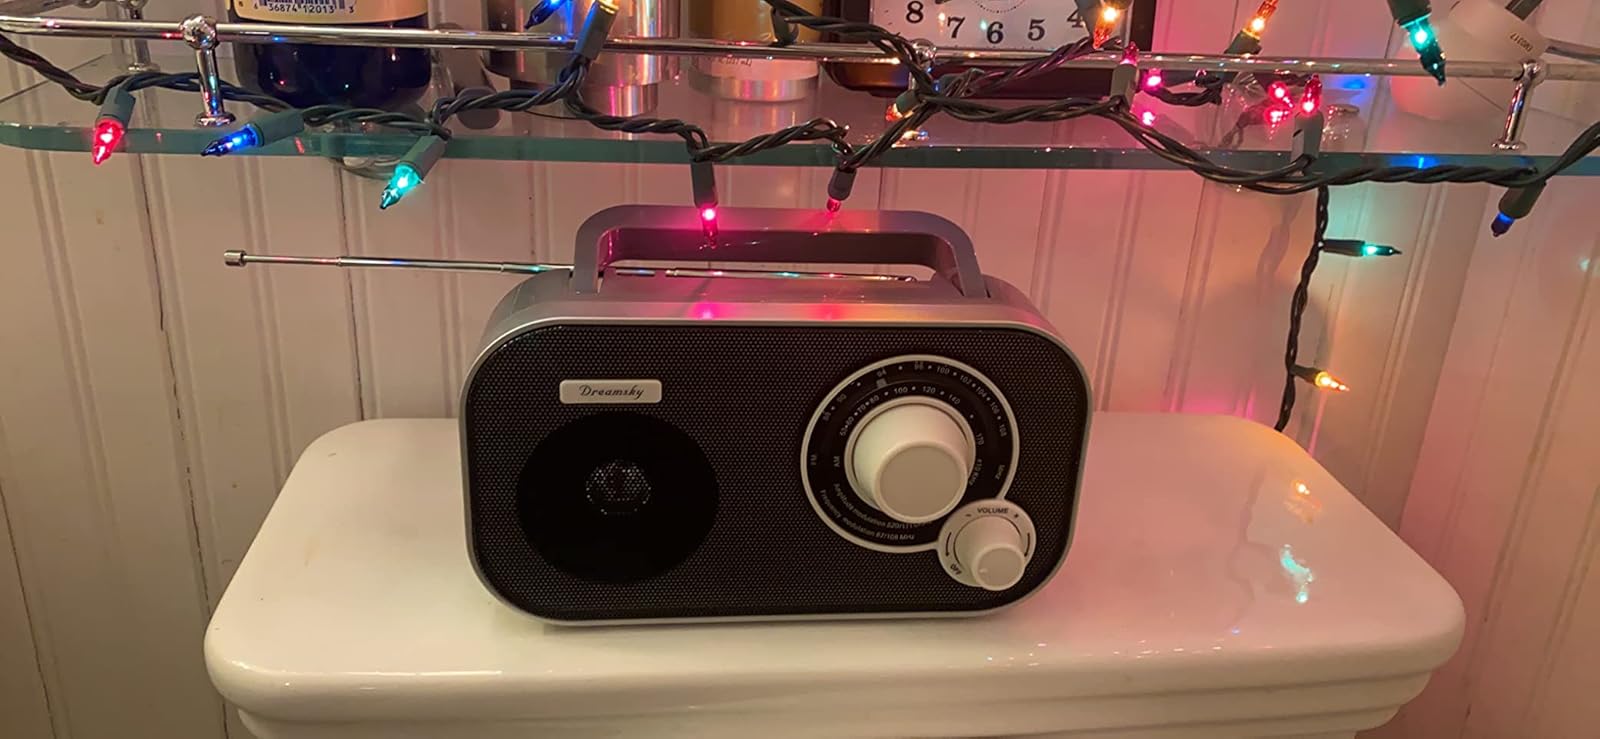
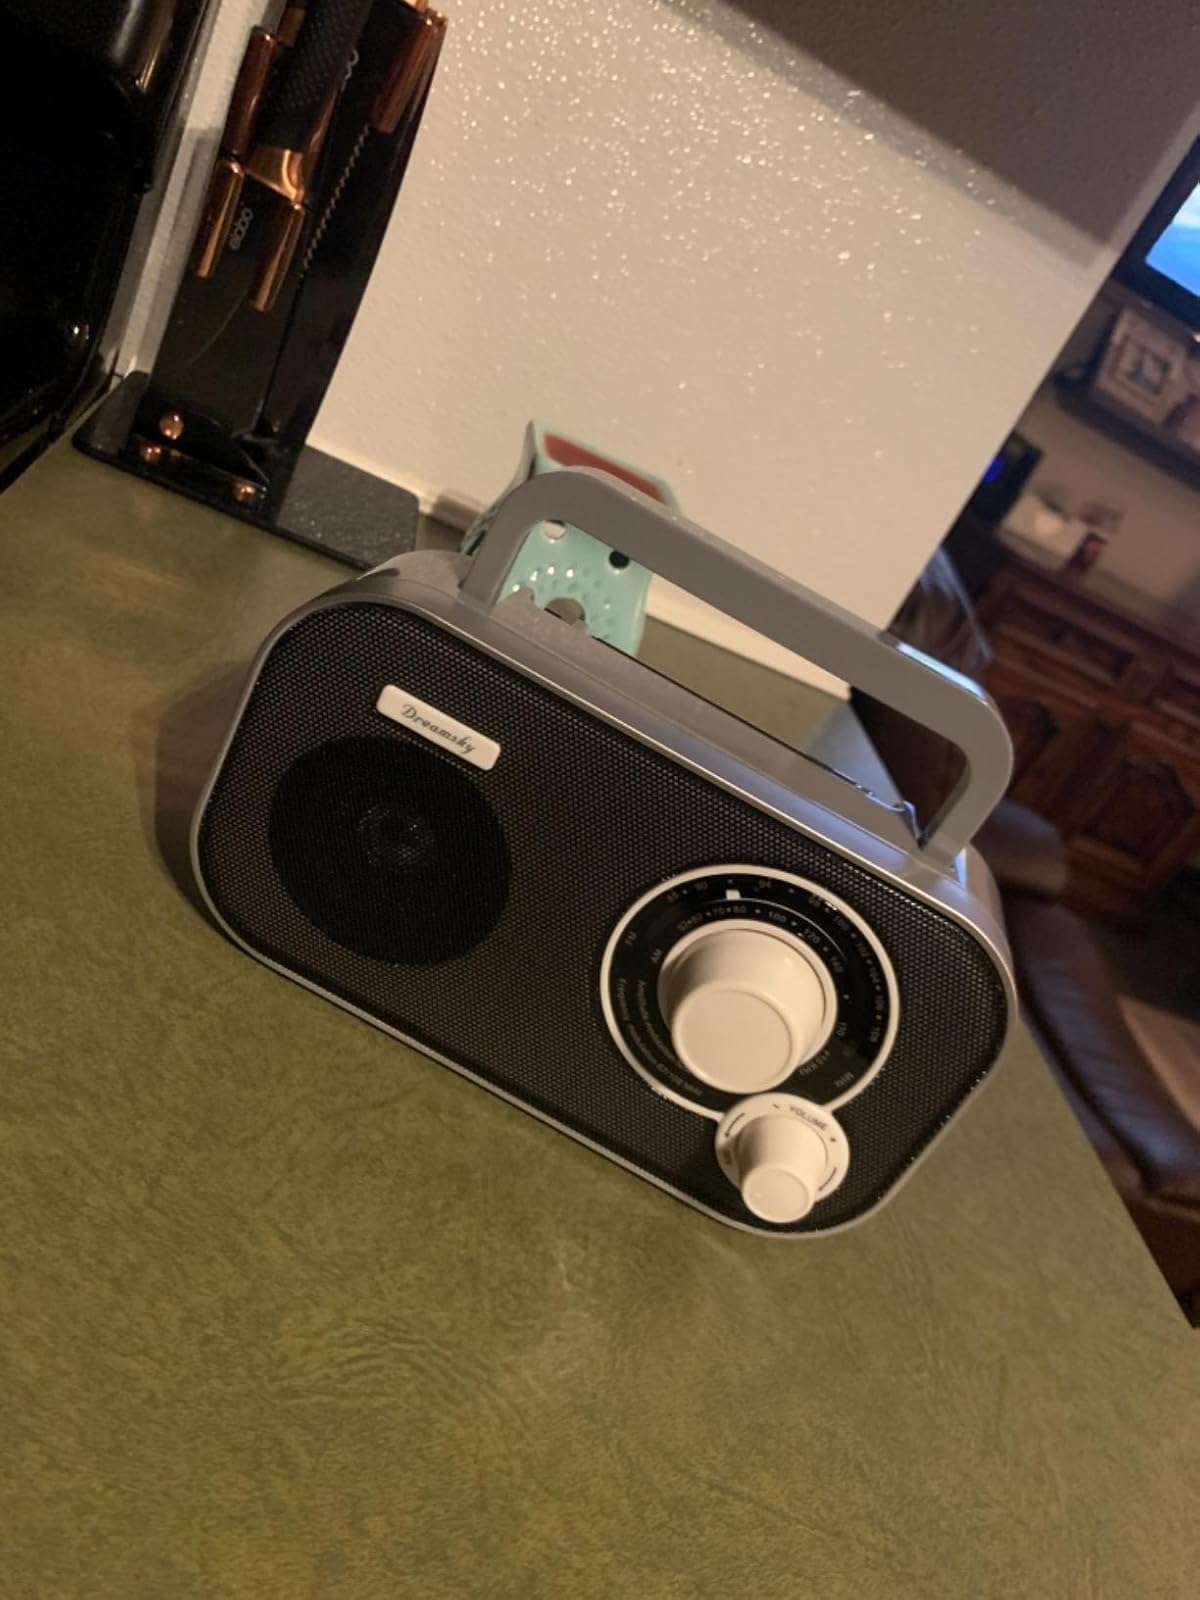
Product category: radio
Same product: yes